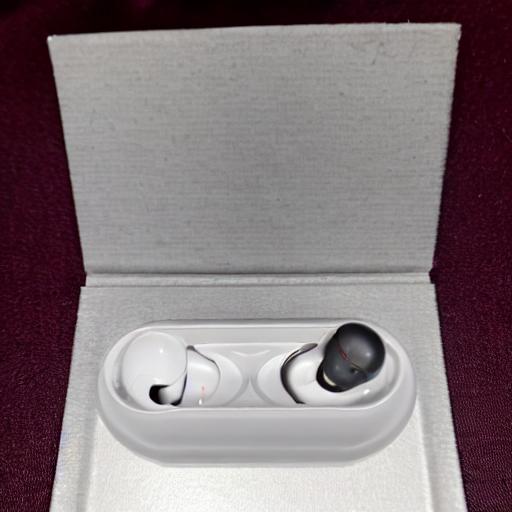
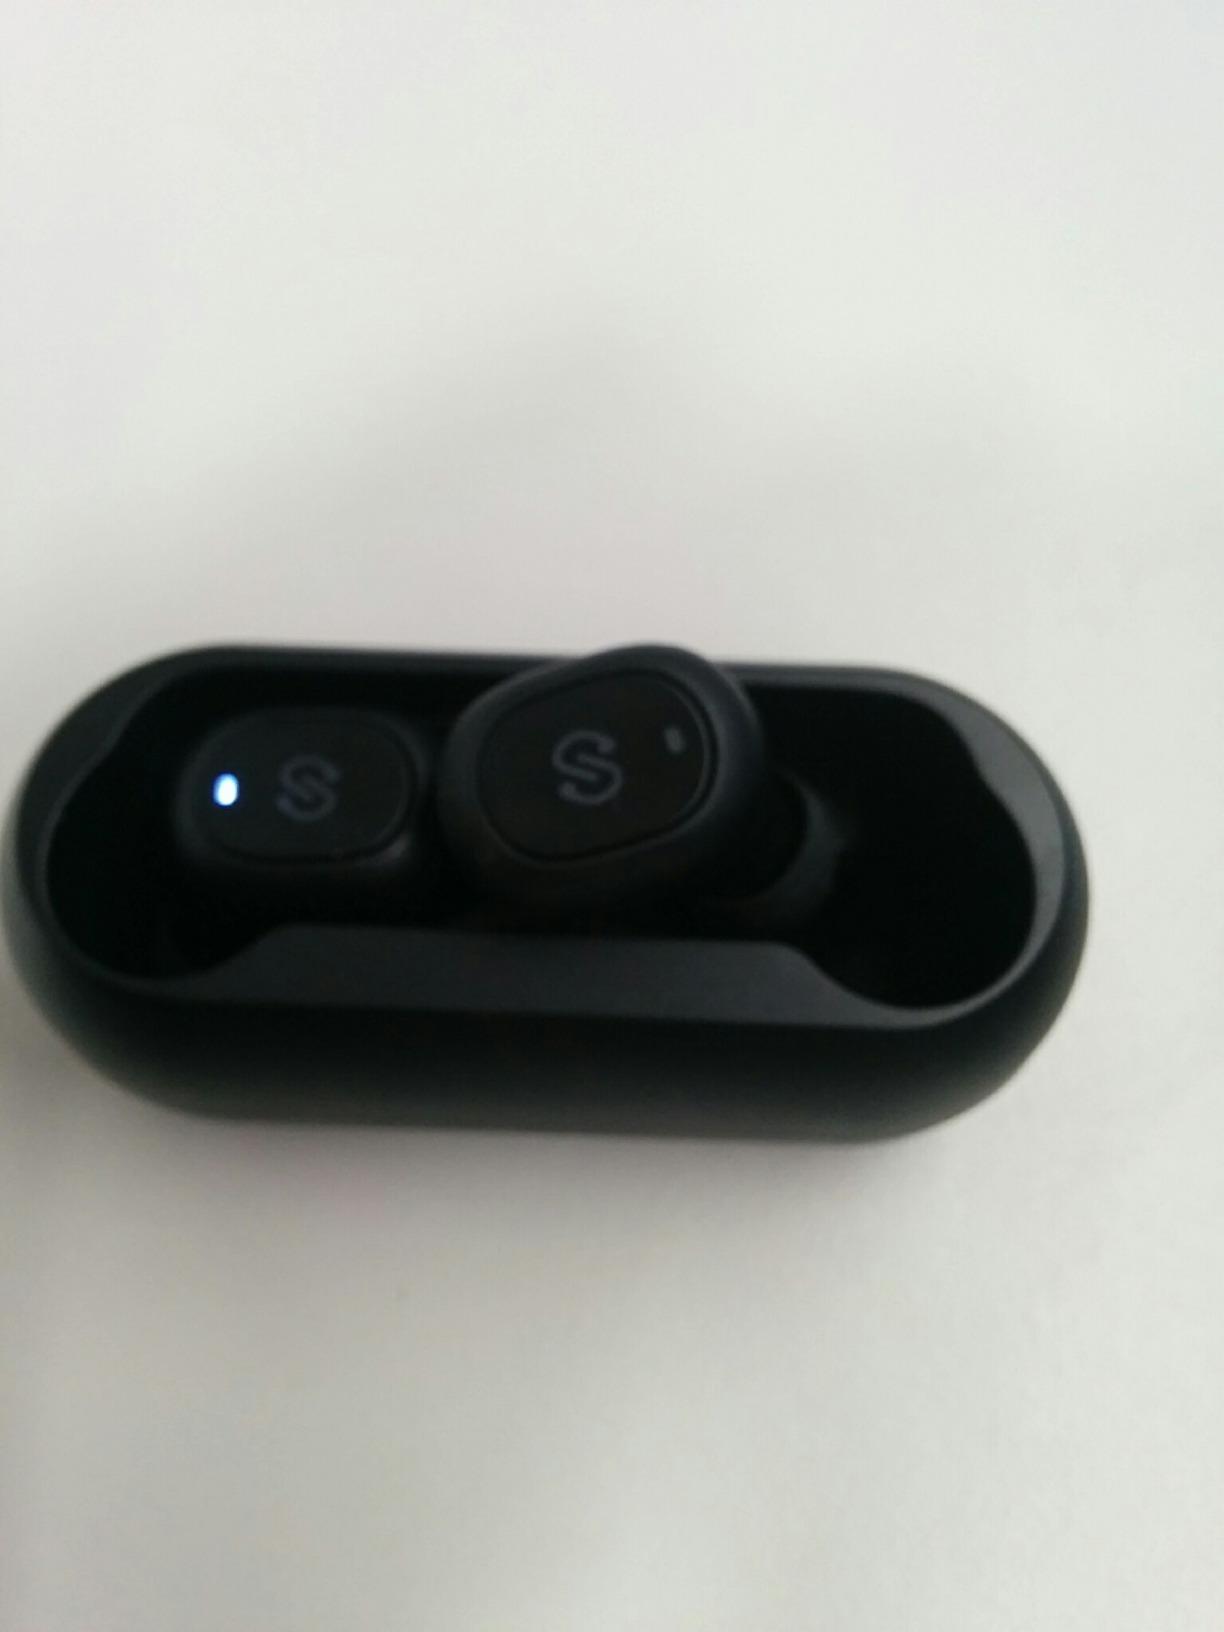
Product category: earbuds
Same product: no